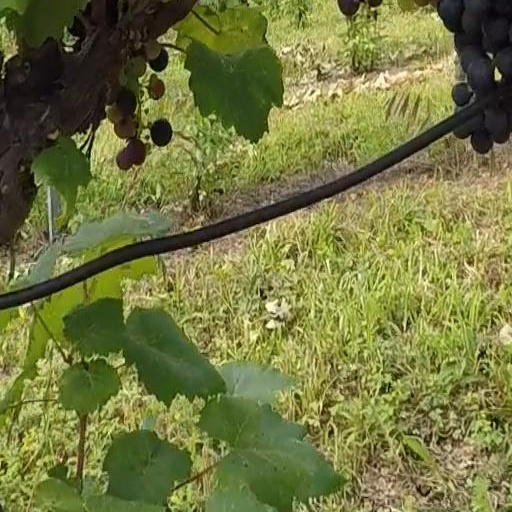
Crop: grape